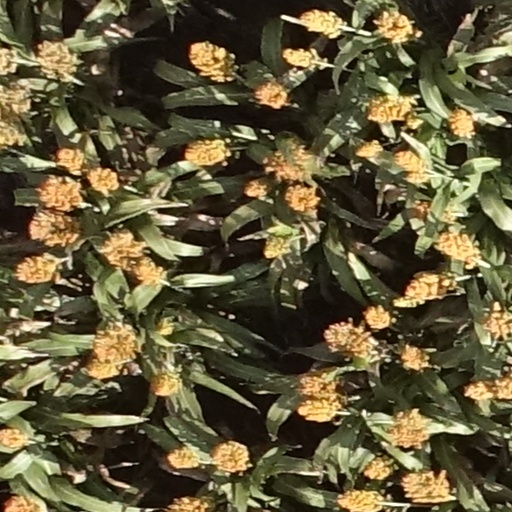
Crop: sorghum